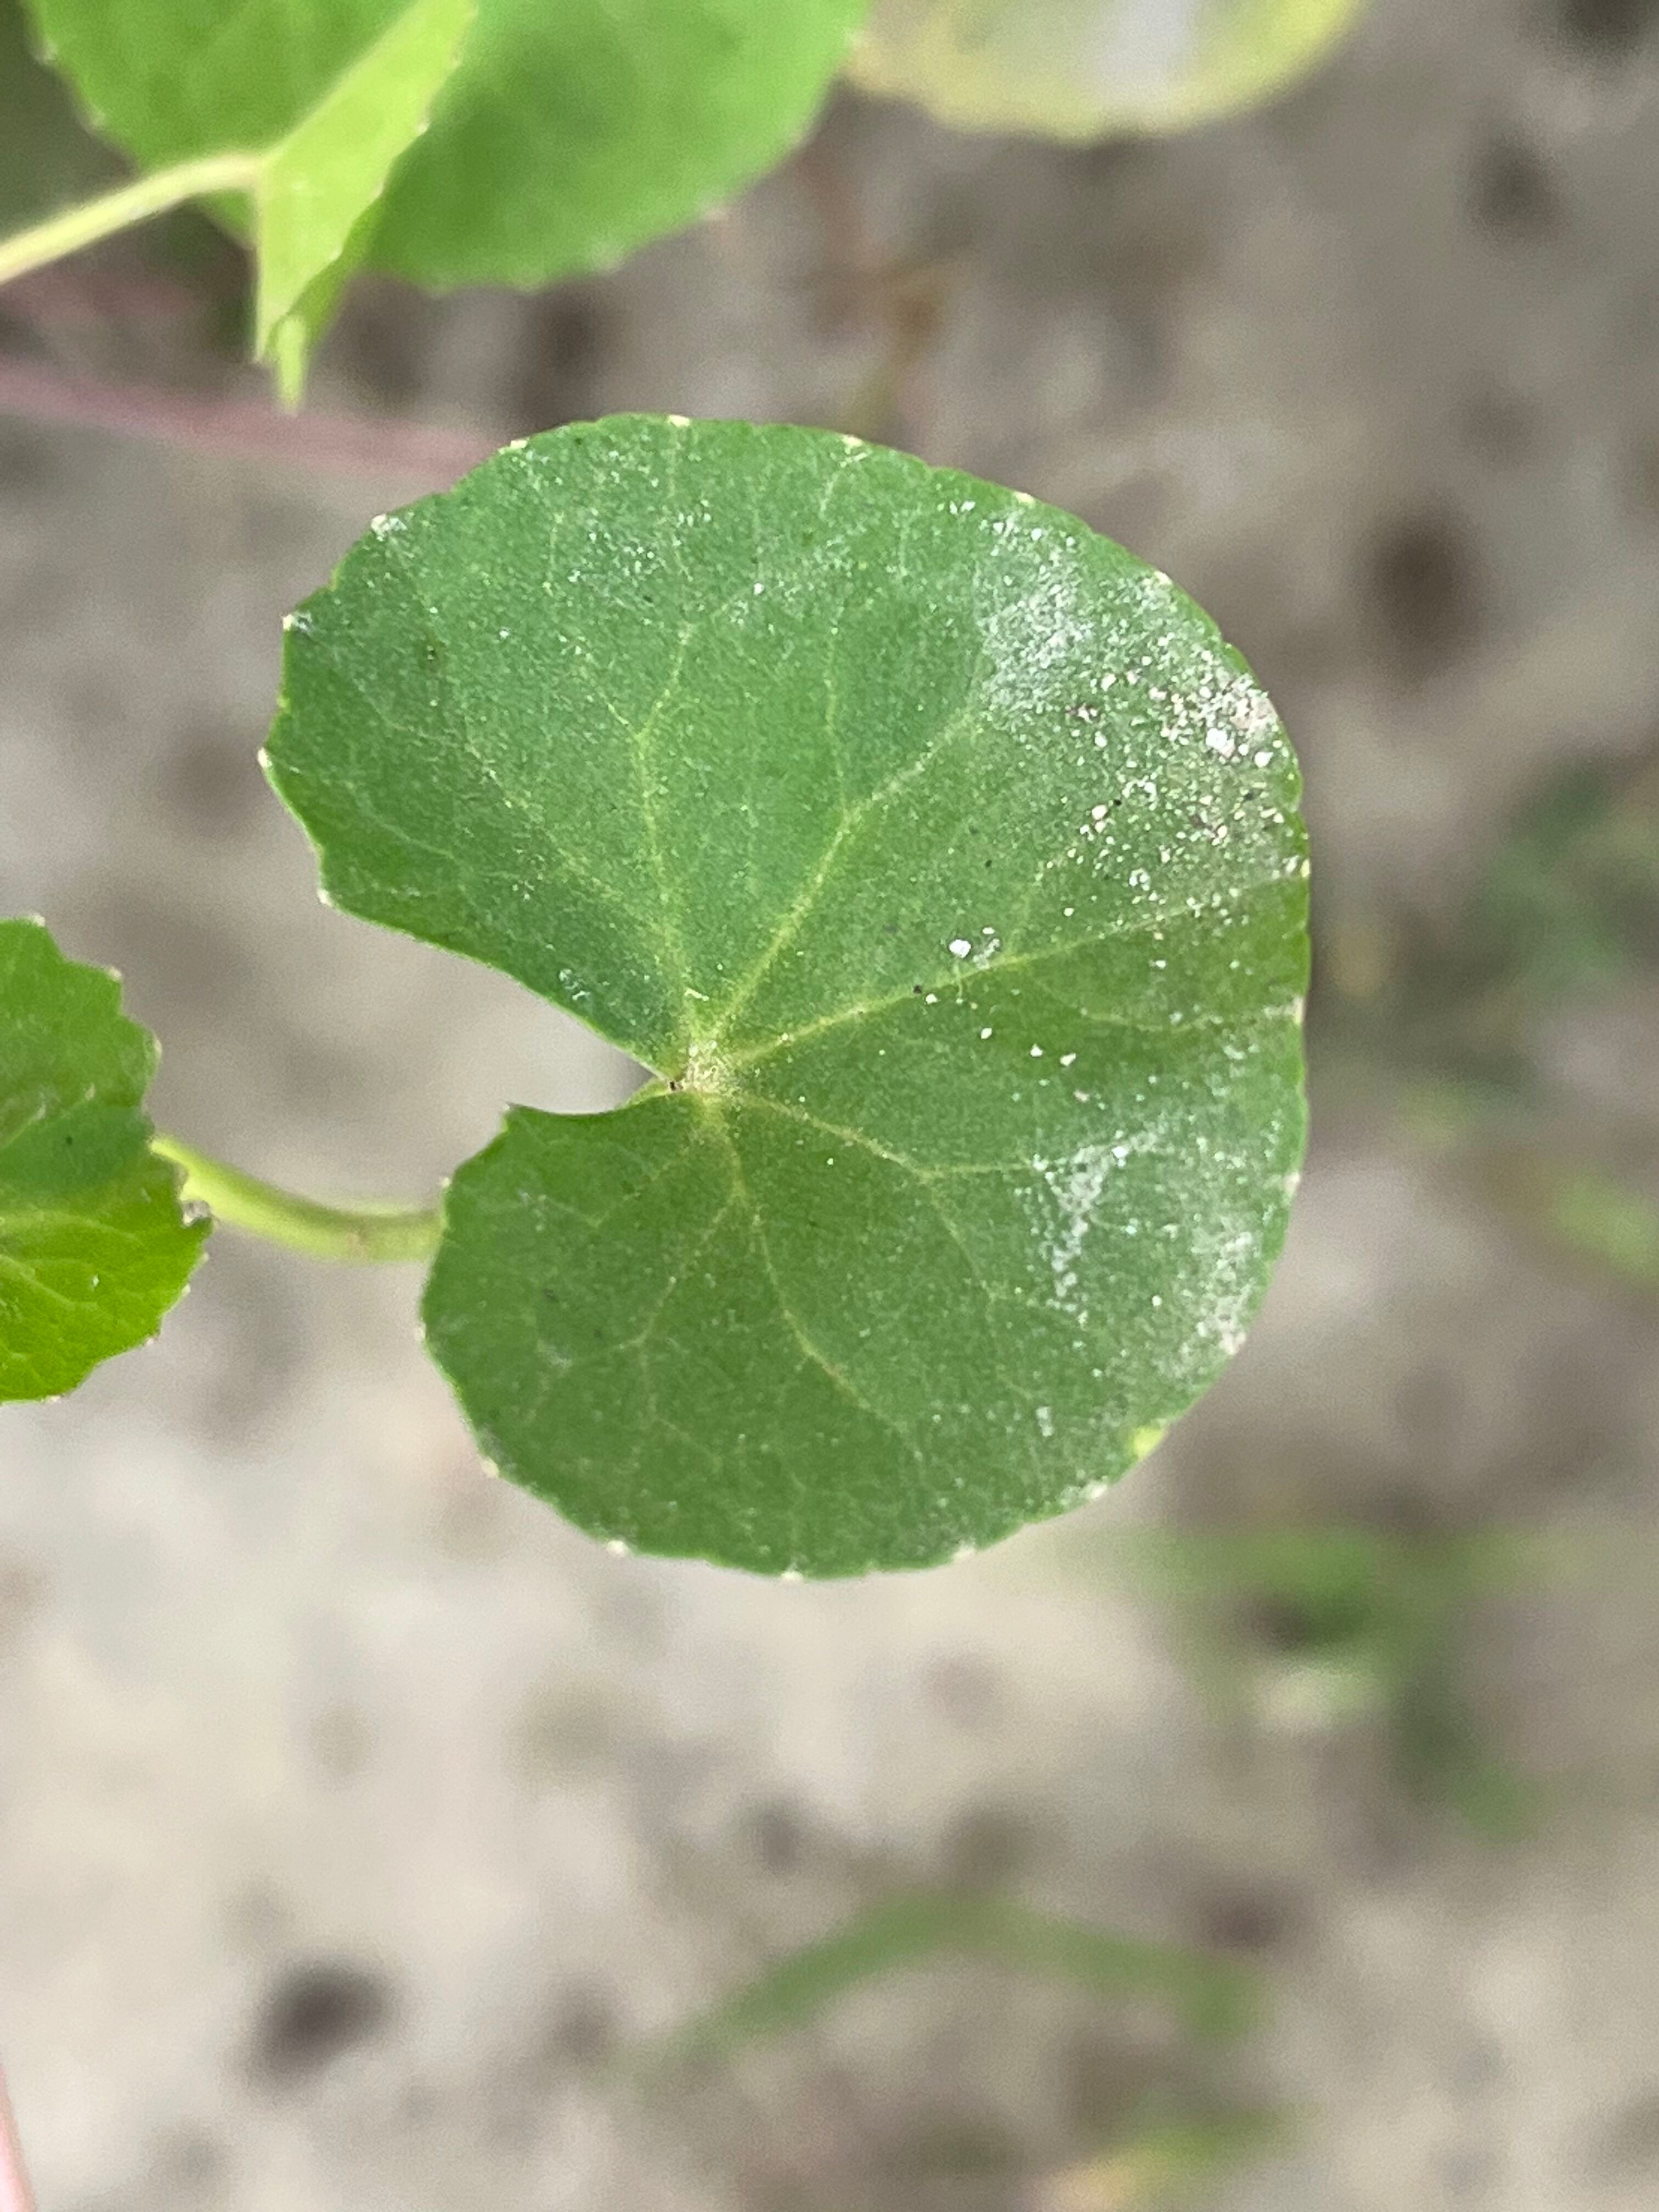
Plant species: centella-asiatica